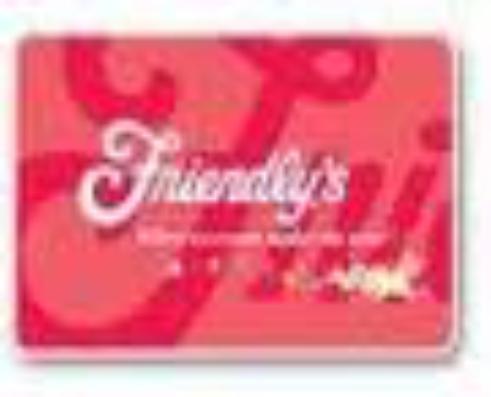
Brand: Friendly's
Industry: Food